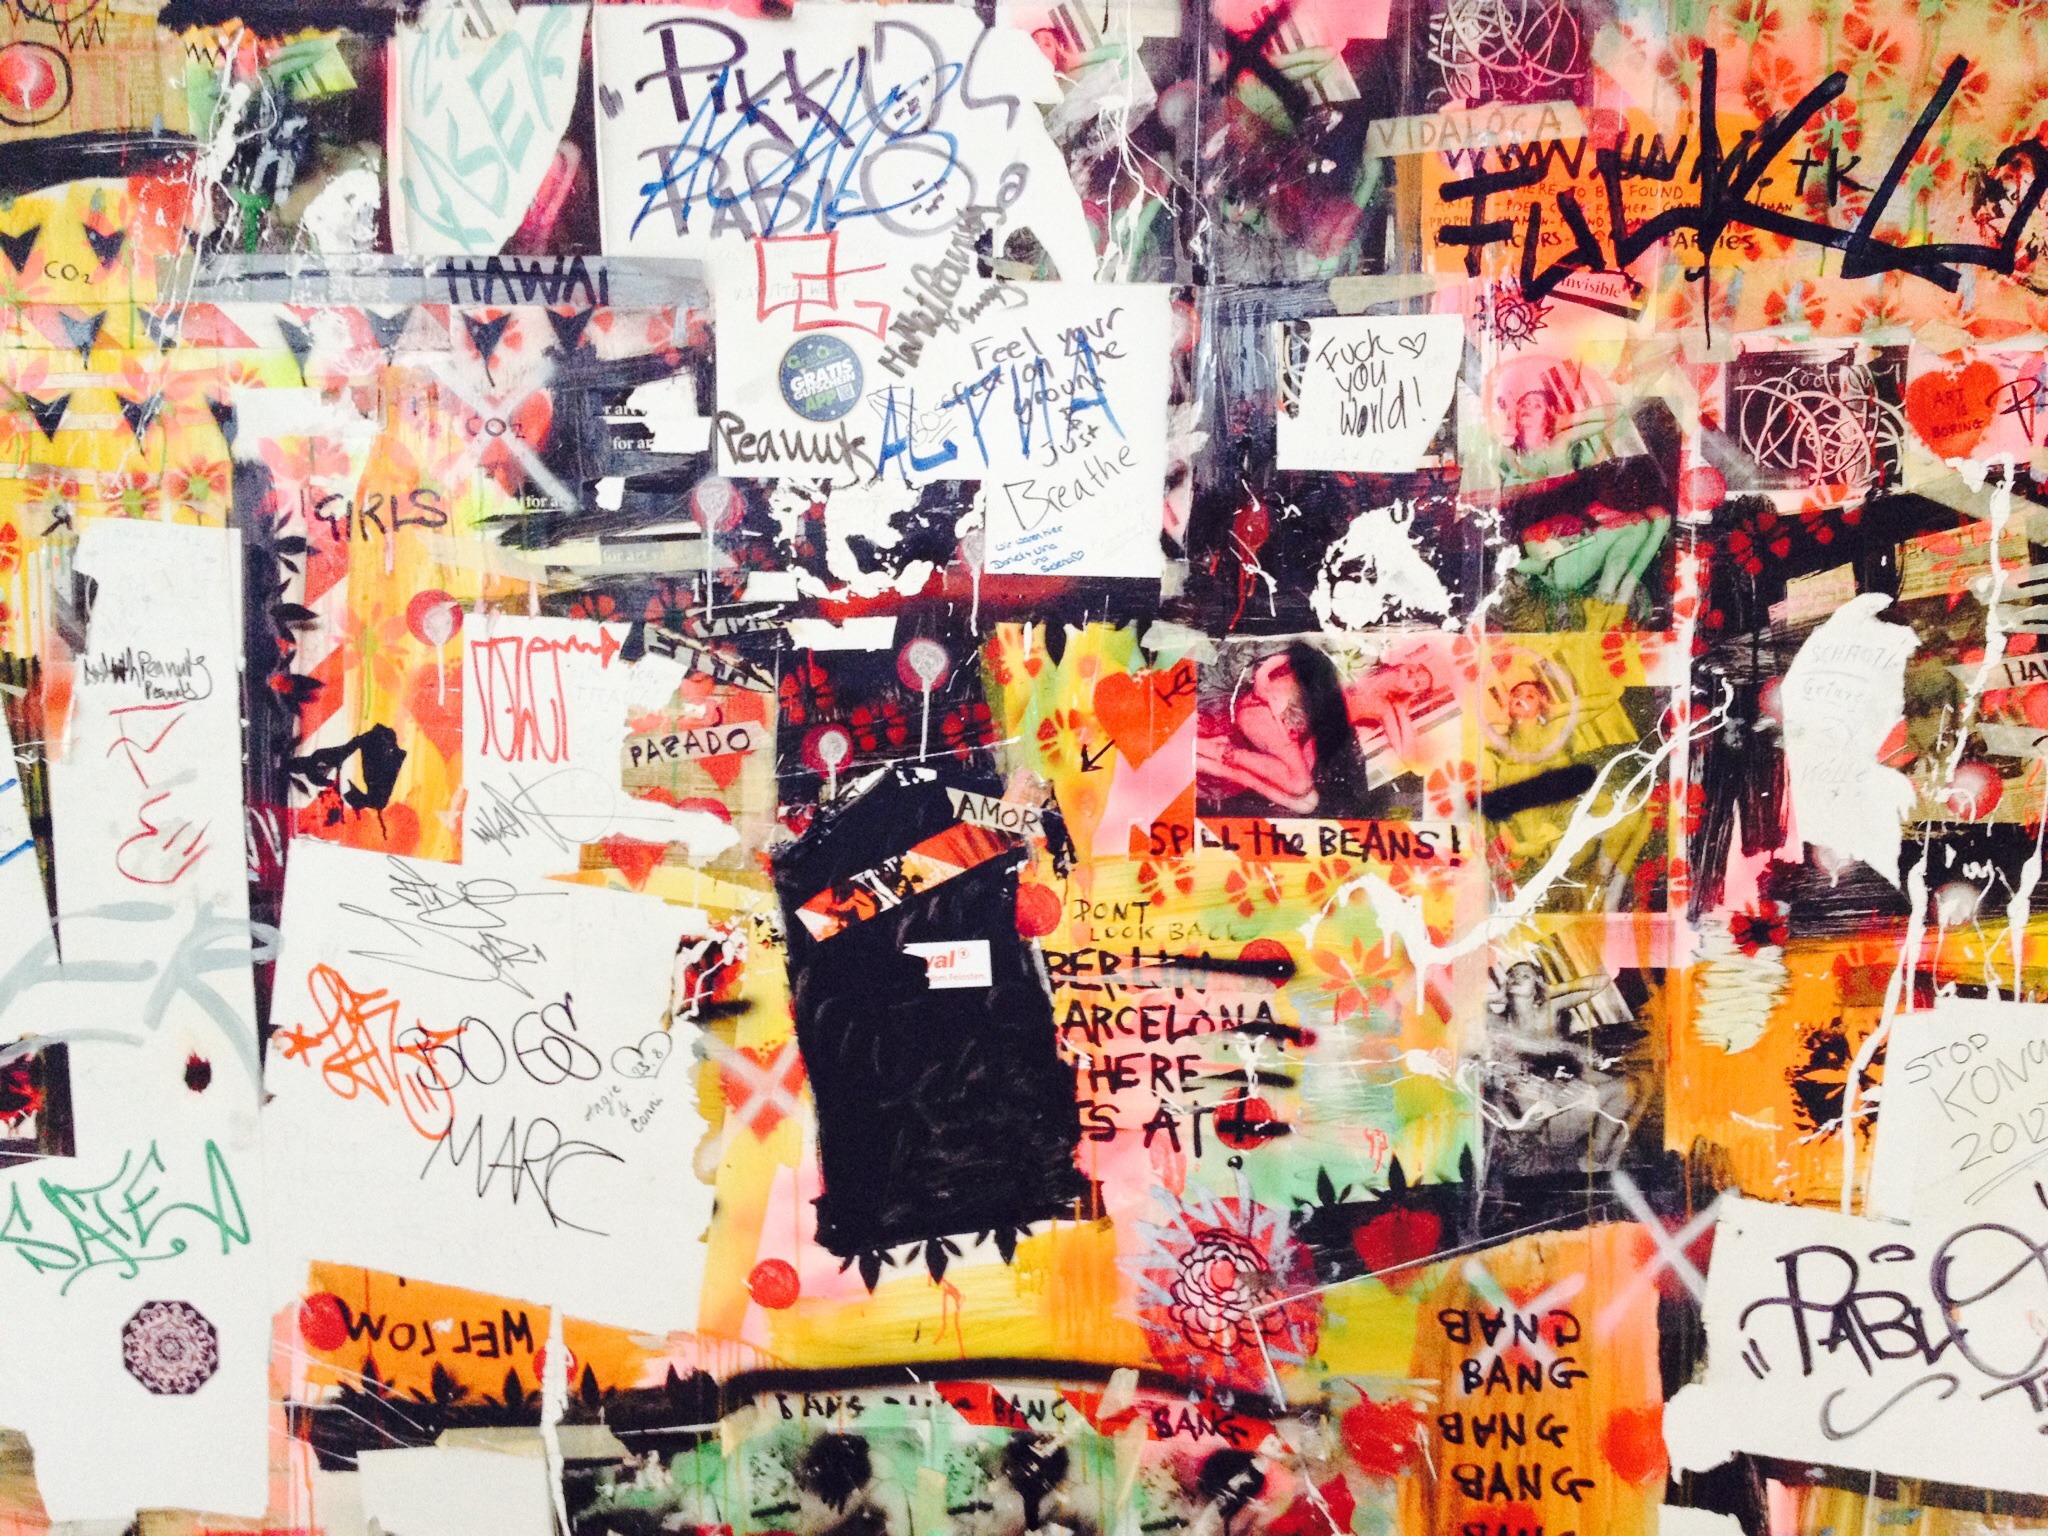
graffiti, art, collage, underpass, pin board, railway underpass